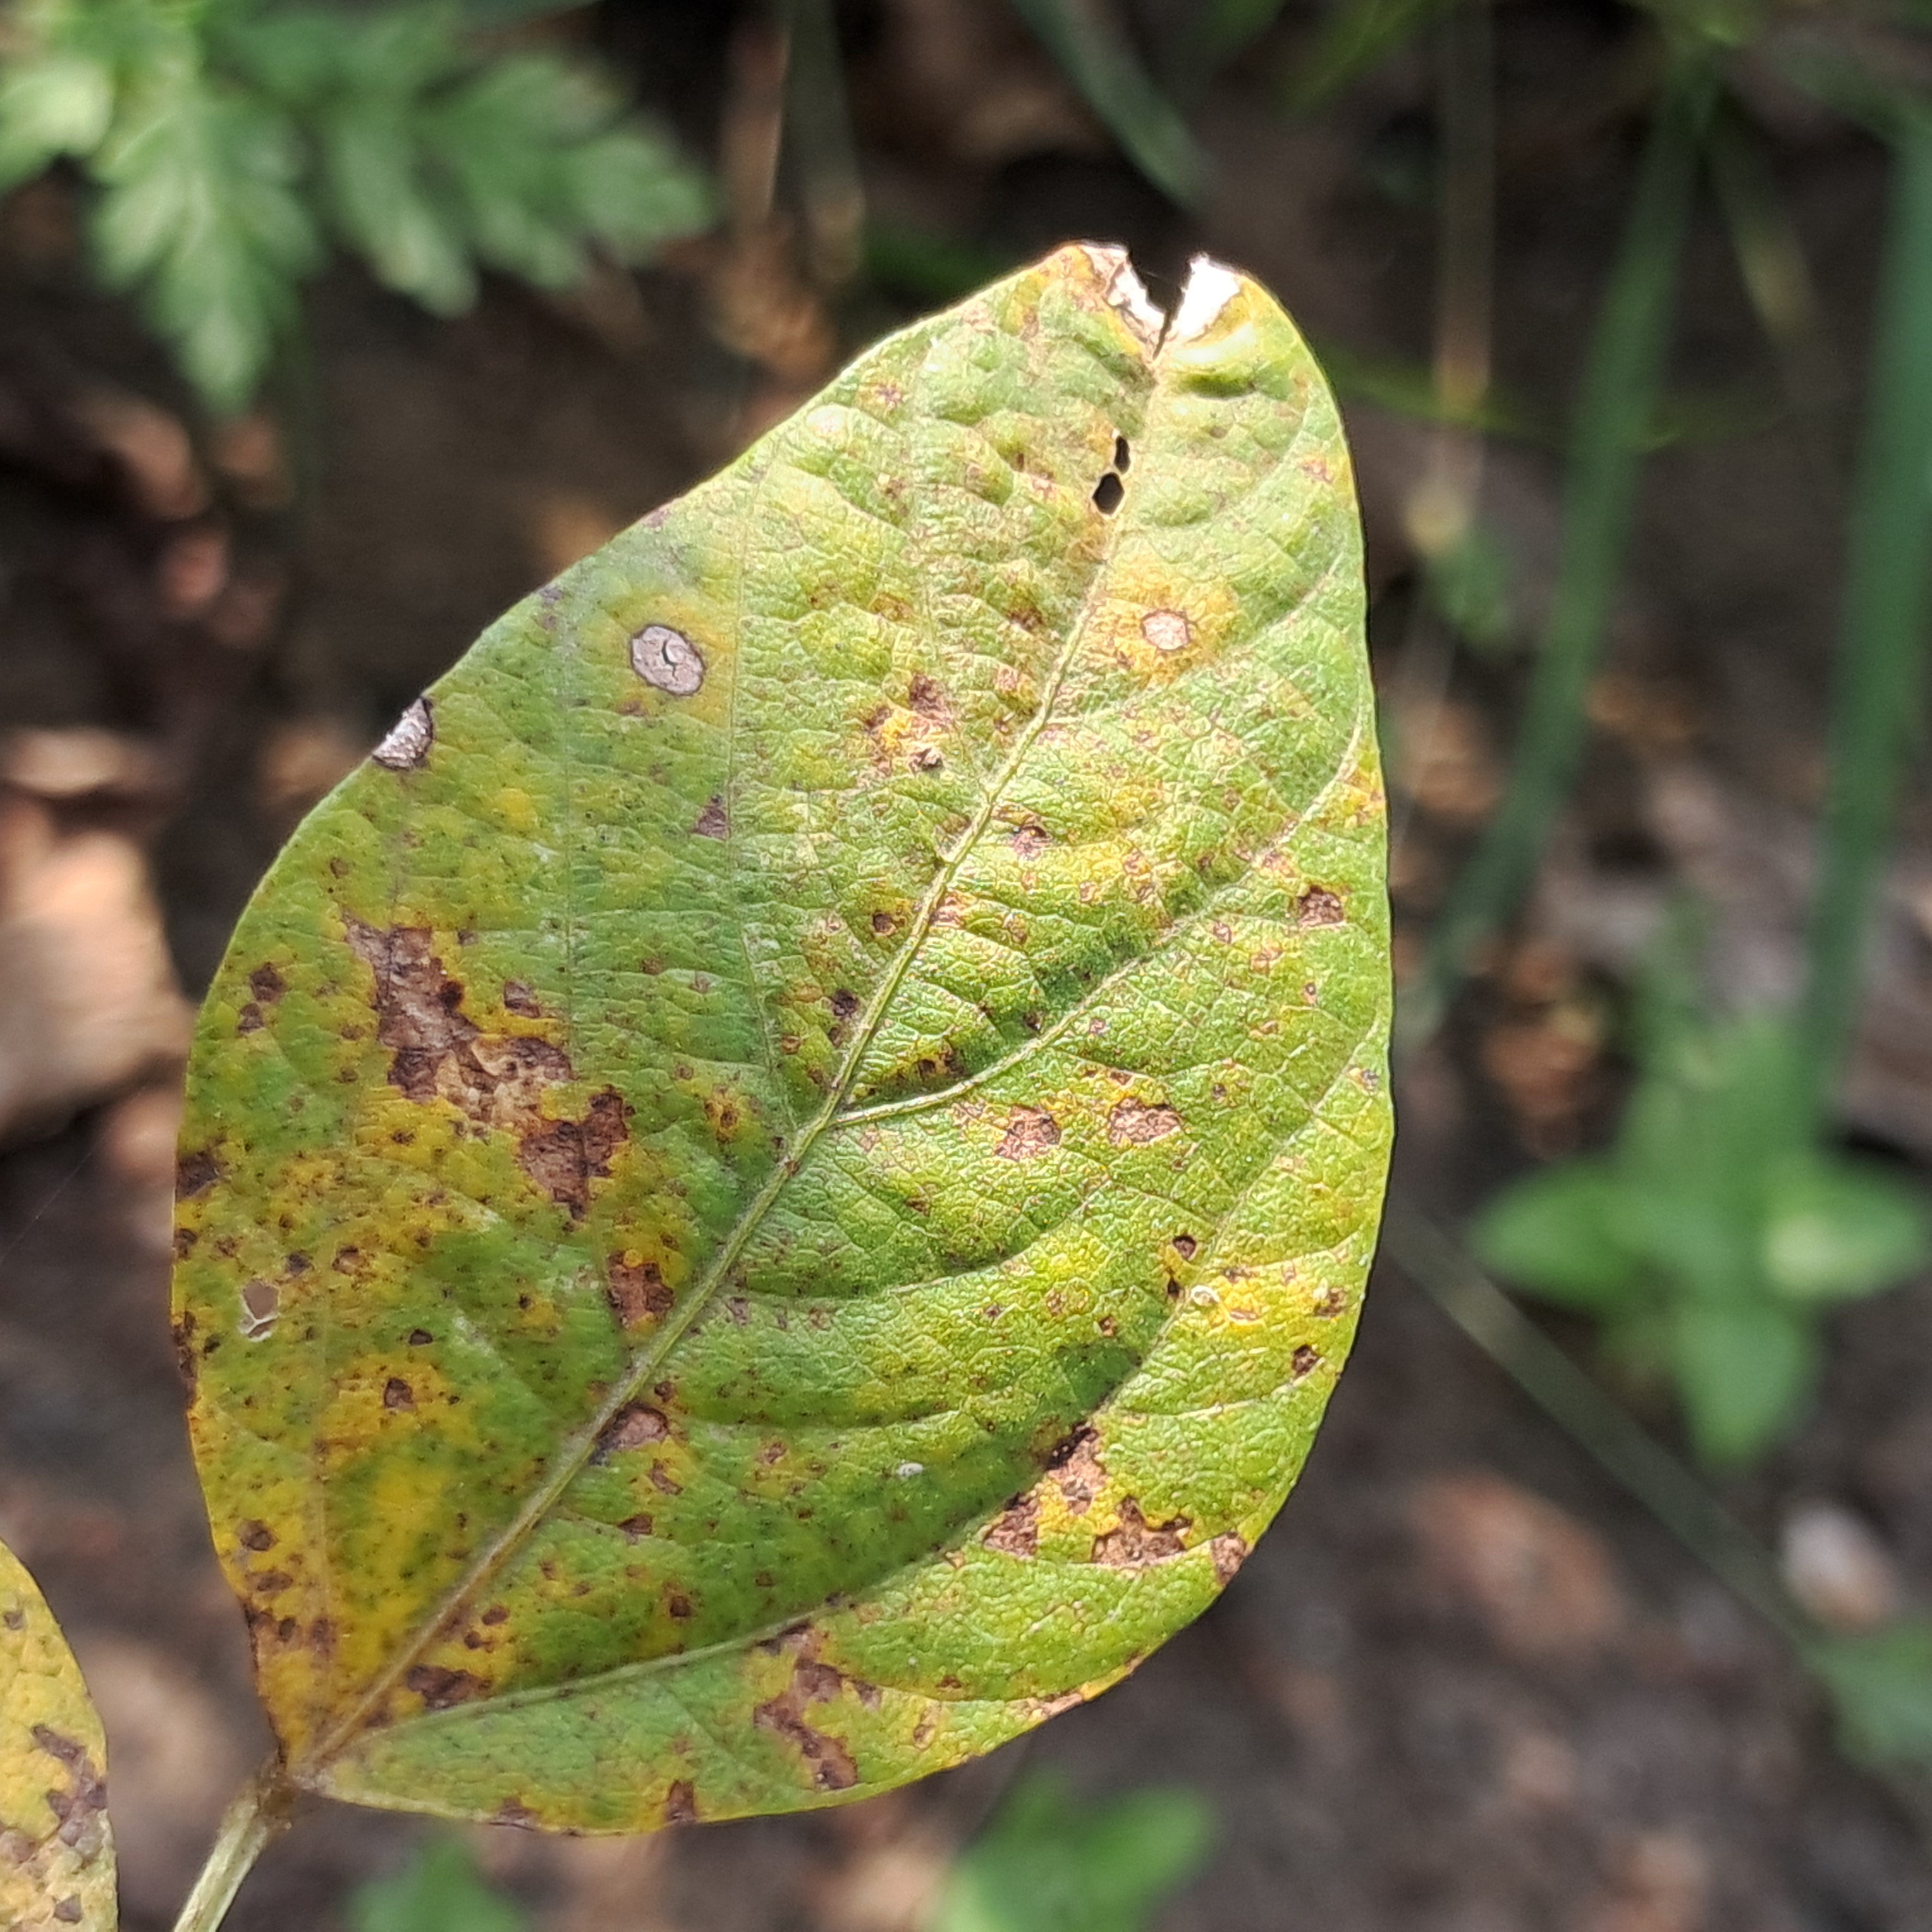
Label: Spectoria_Brown_Spot